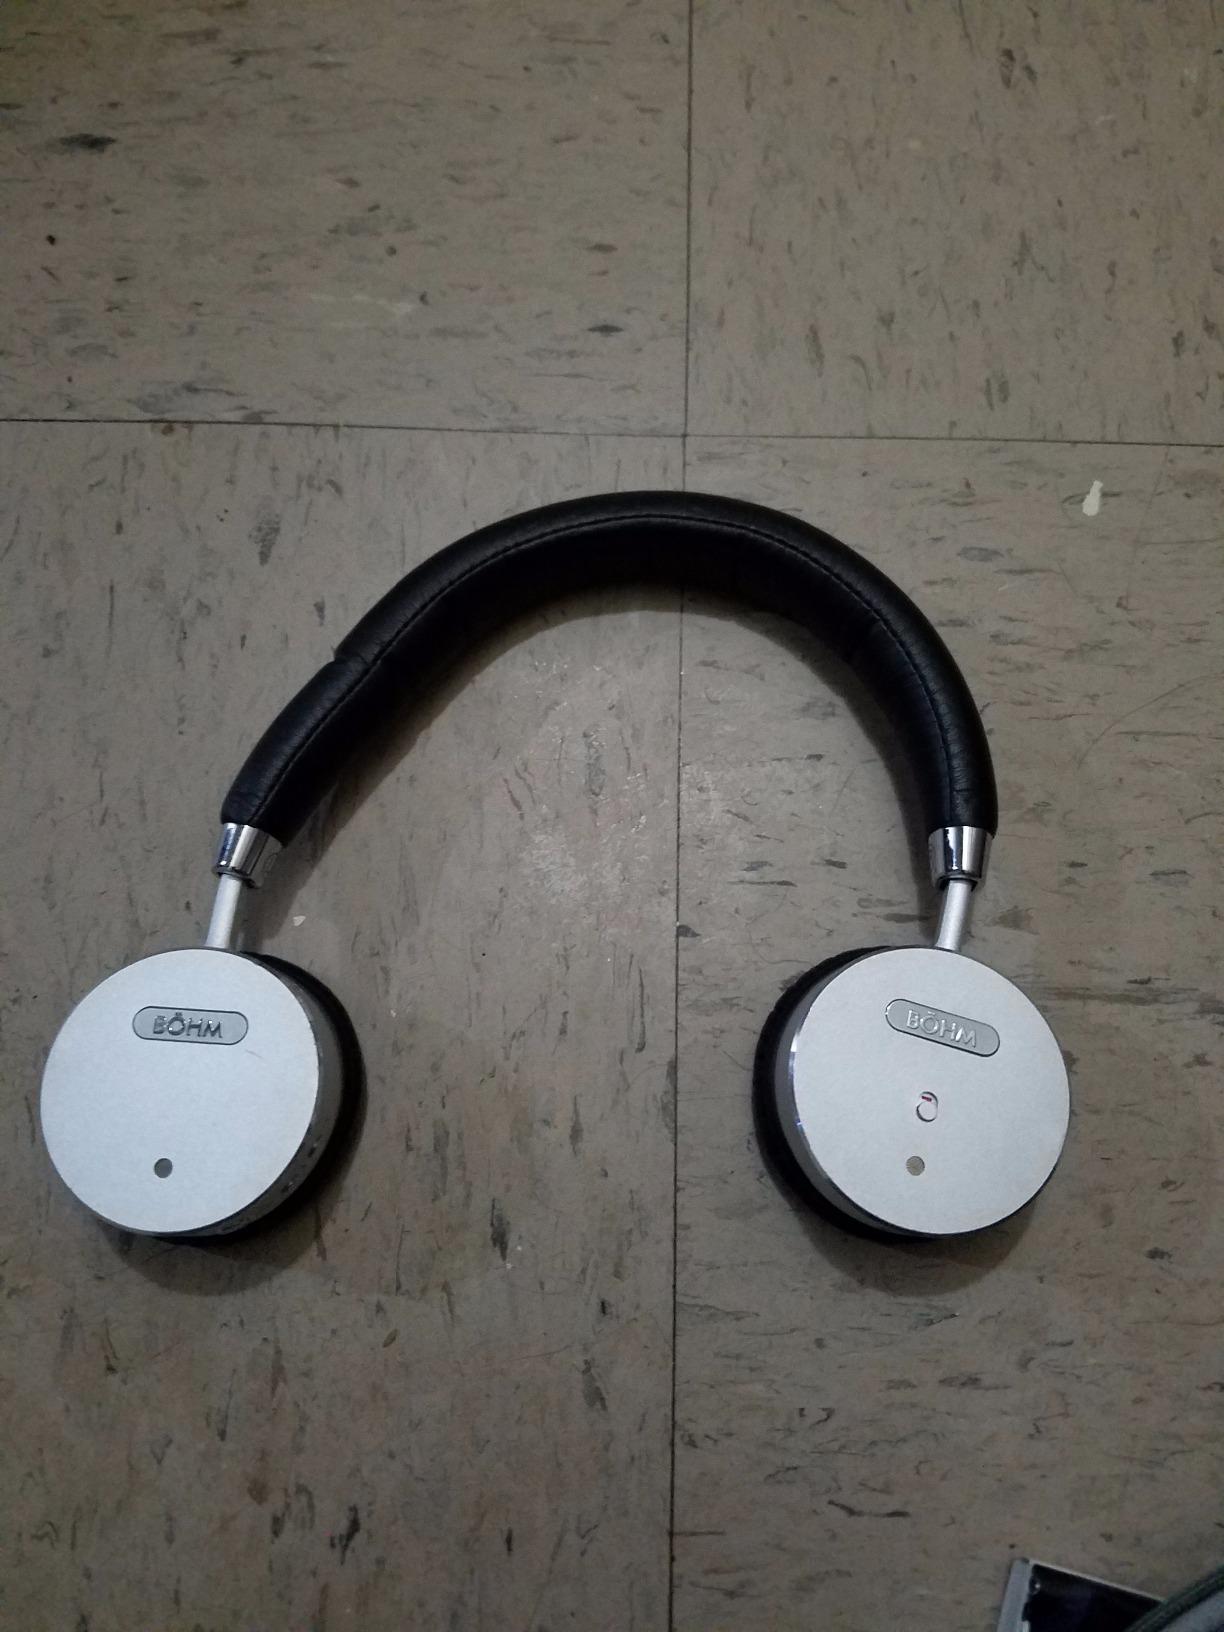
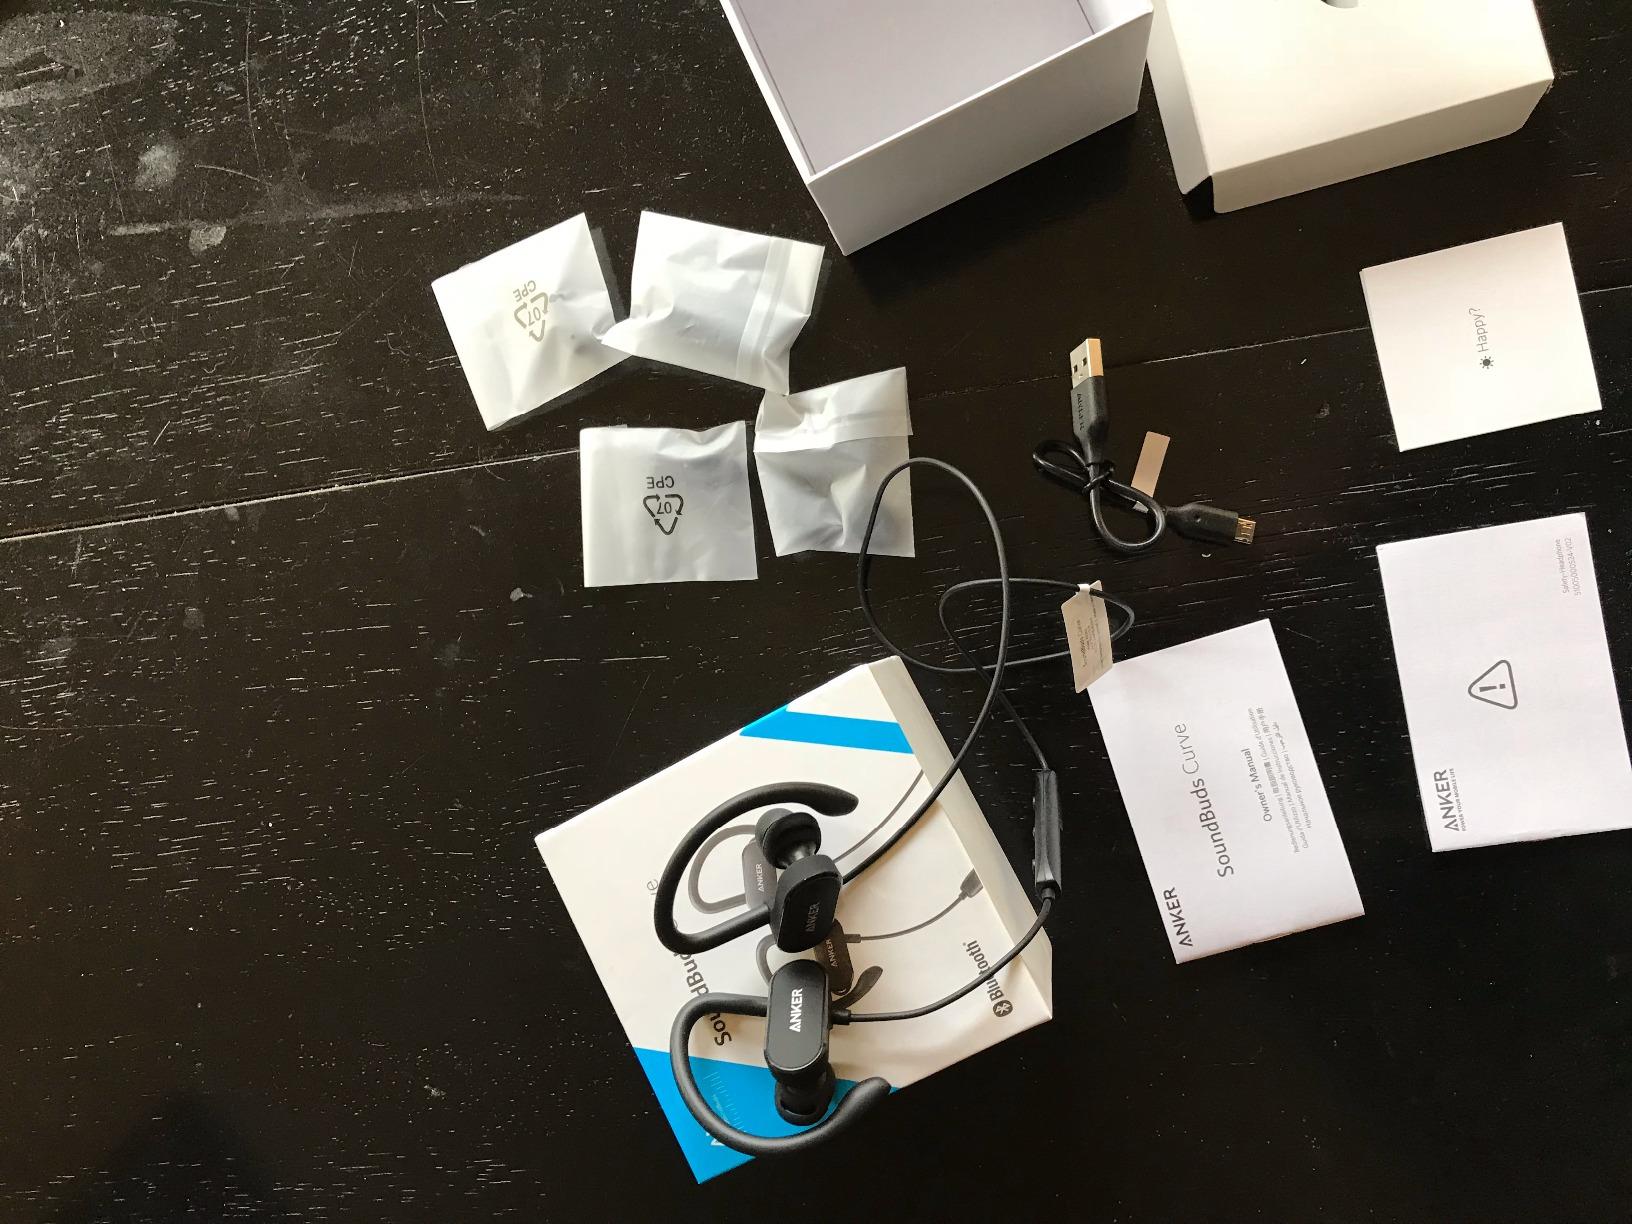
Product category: headphones
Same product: no